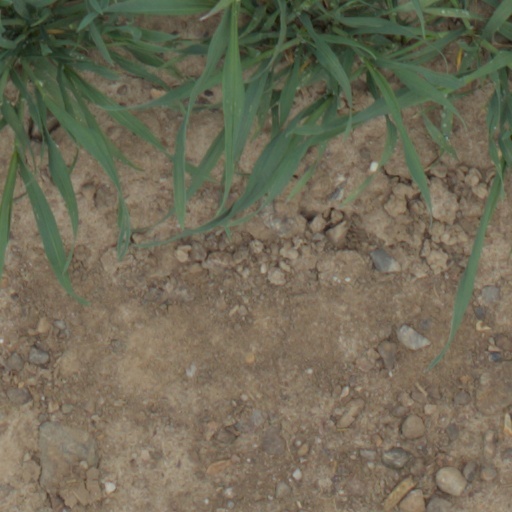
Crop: wheat